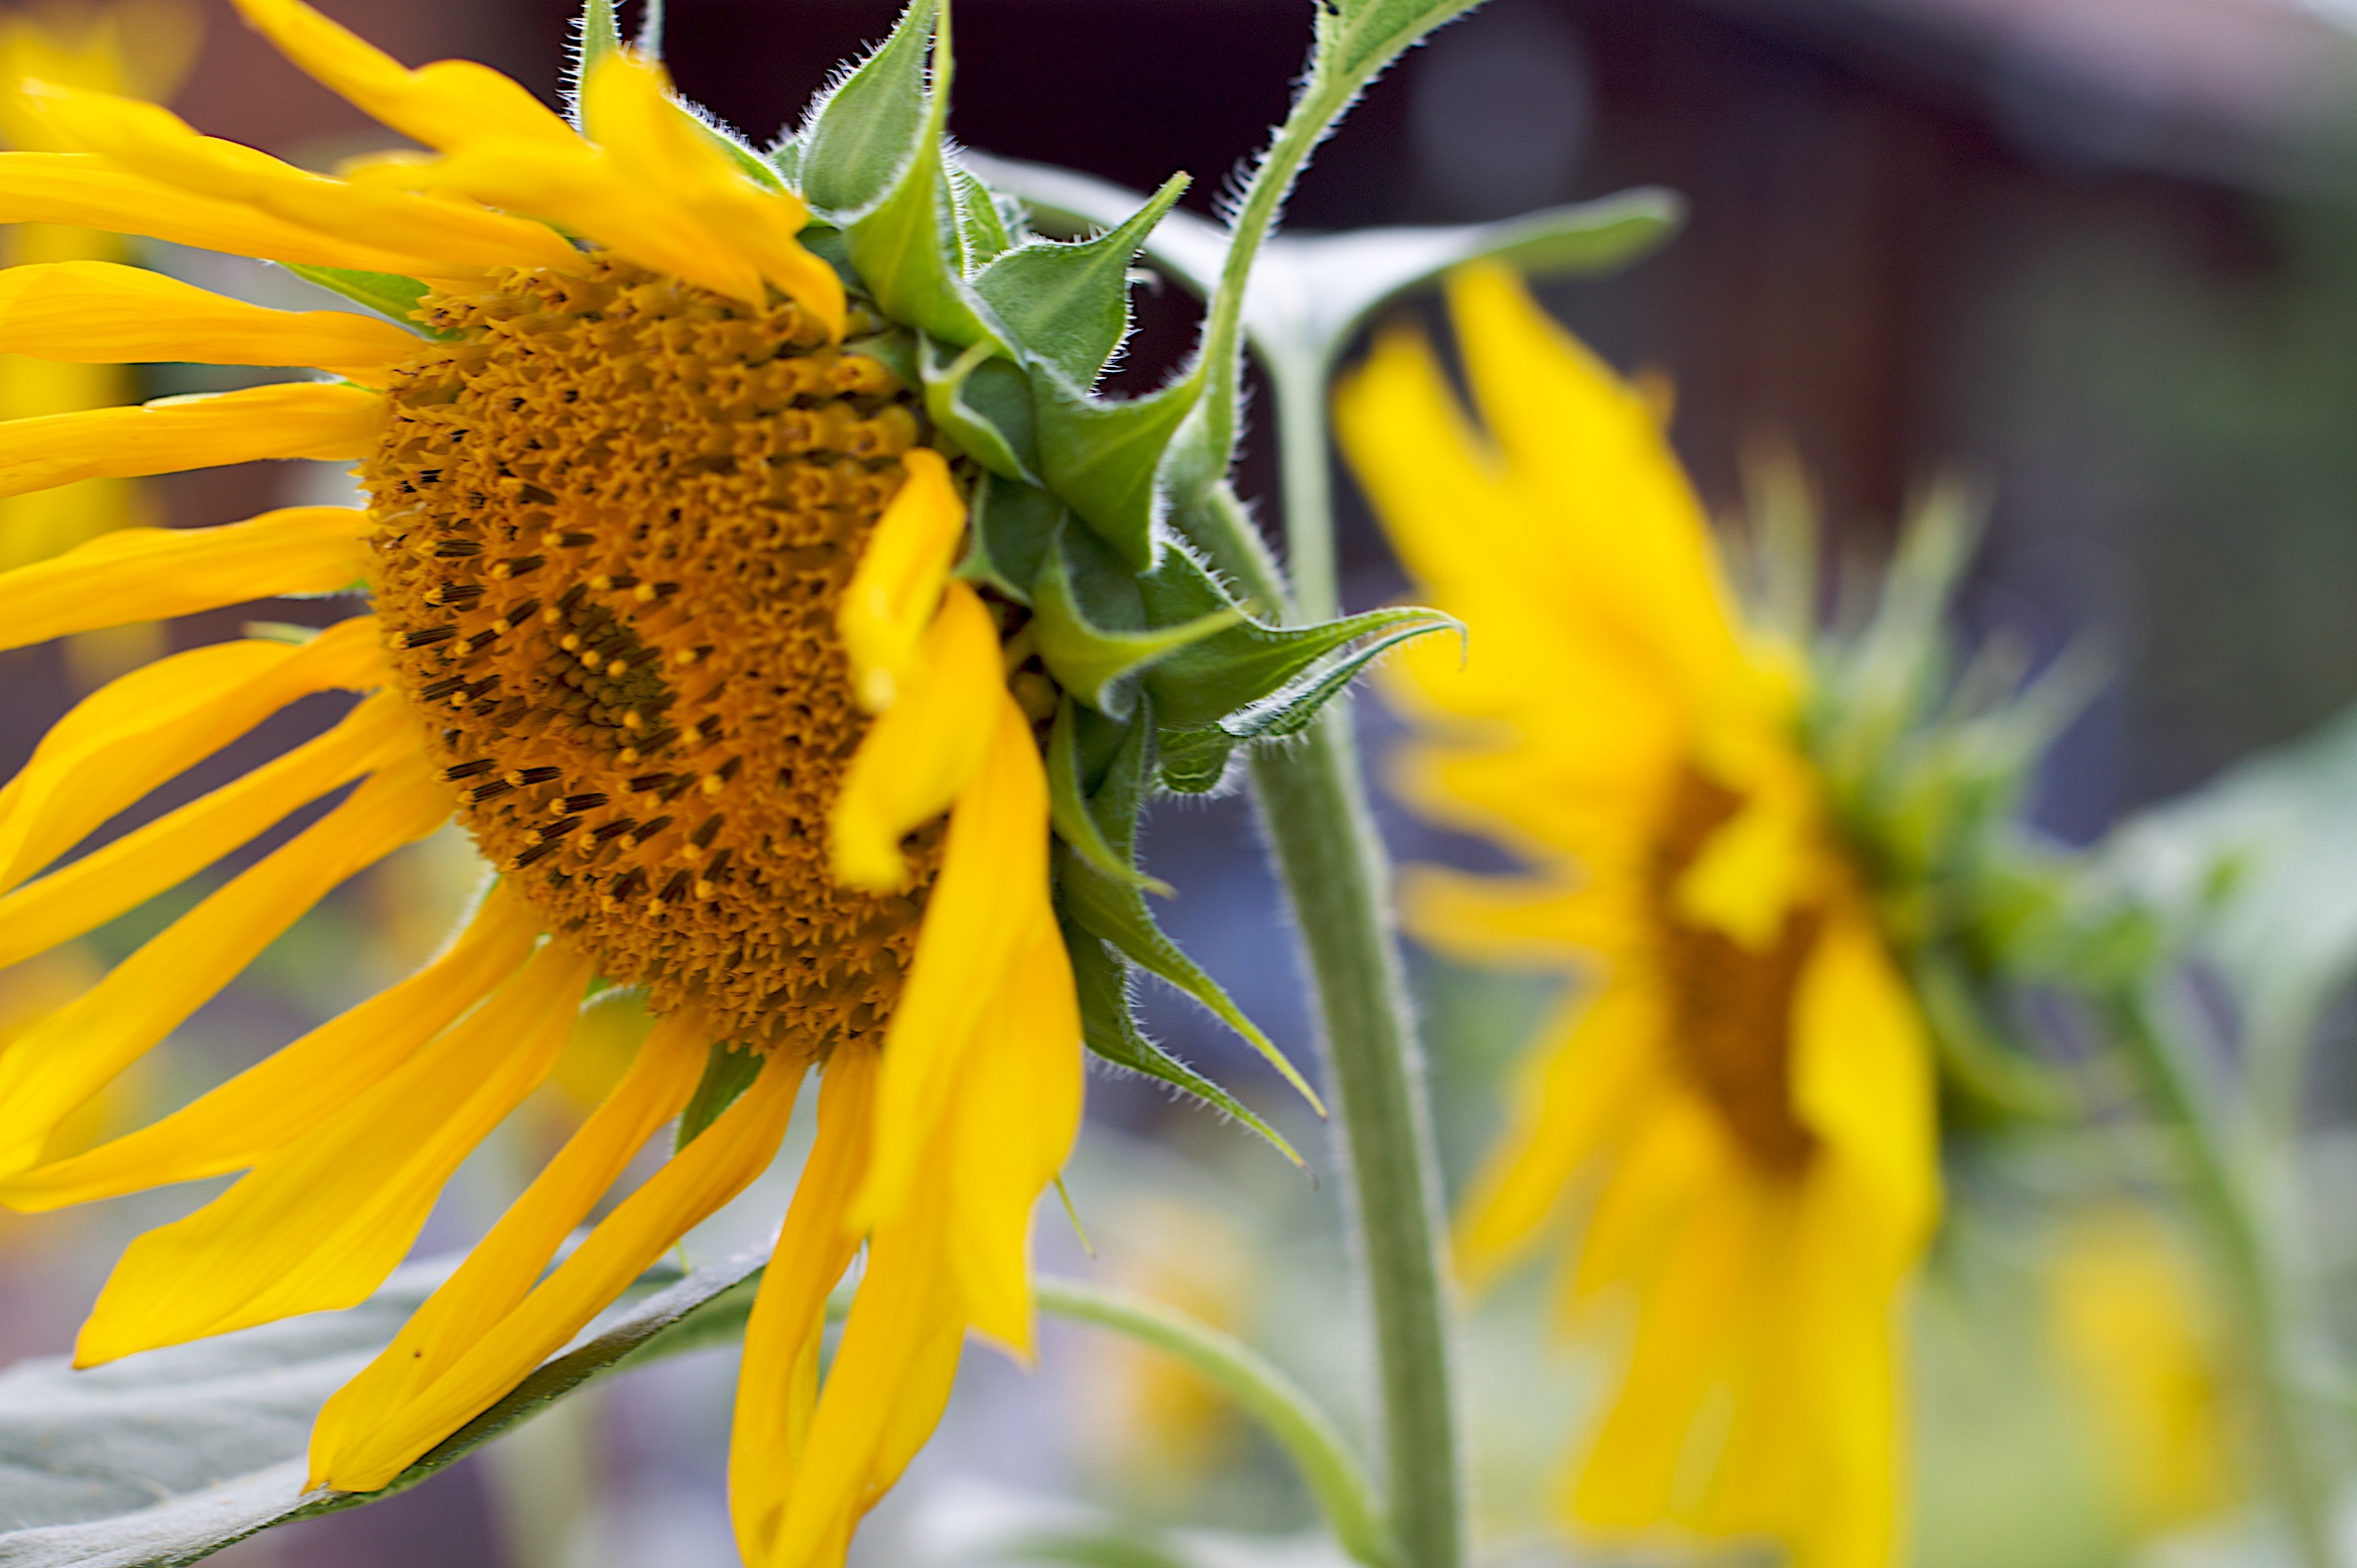
plant, flower, botany, yellow, flora, sunflower, wildflower, close up, nectar, macro photography, flowering plant, daisy family, sunflower seed, plant stem, land plant